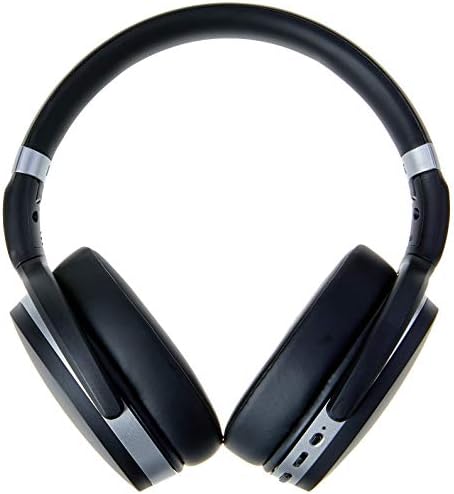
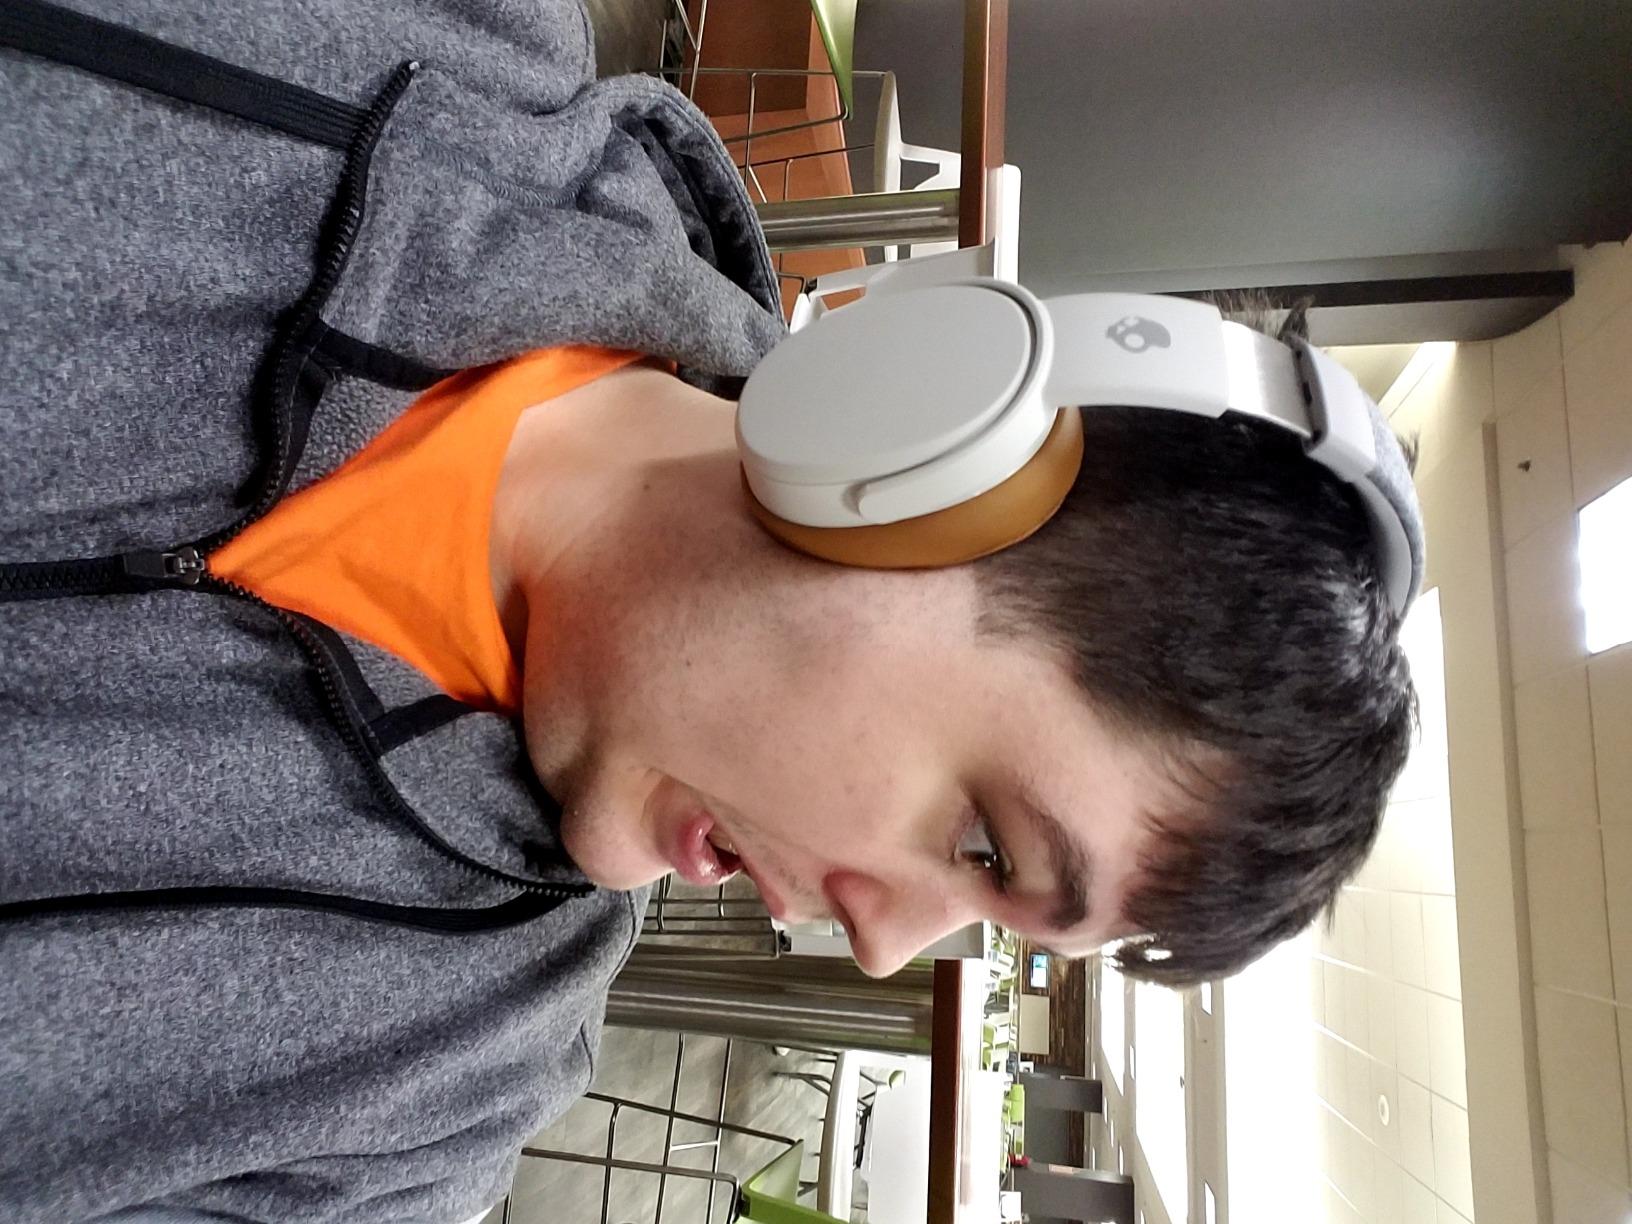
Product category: headphones
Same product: no